Static load testing

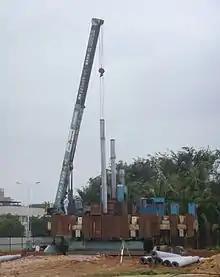
Kentledge load testing in Haikou, Hainan, China

Static load testing is an "in situ" type of load testing used in geotechnical investigation to determine the bearing capacity of deep foundations prior to the construction of a building. It differs from the statnamic load test and dynamic load testing in that the pressure applied to the pile is slower. Static load testings are performed in order to measure a design's axial tension or axial compression. It can also be used to measure its deflected shape under lateral load.